Narottam Morarjee

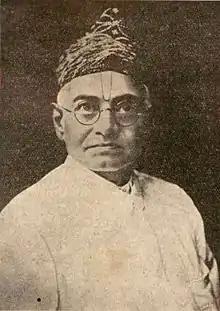

Narottam Morarjee later came into close contact with Mahatma Gandhi, Dr, Annie Besant, Dadabhai Naoroji, Rabindranath Tagore, Sarojini Naidu and Motilal Nehru.